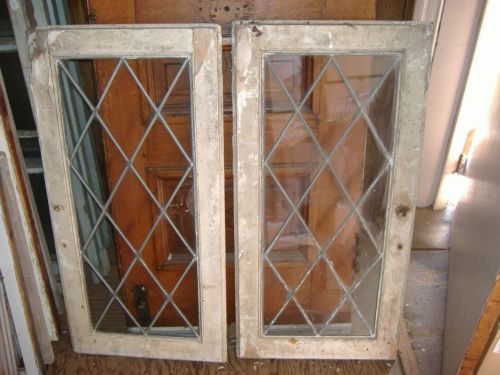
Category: cabinet